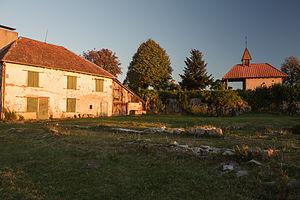
Cet article recense les monuments historiques du département des Vosges, en France.
L’abbaye du Saint-Mont ou abbaye du mont Habend est une abbaye française catholique située à cheval sur les territoires des communes de Saint-Étienne-lès-Remiremont et Saint-Amé, communes françaises du département des Vosges et de la région Grand Est. L'abbaye est installée à 672 m d'altitude, sur un éperon avancé au confluent des vallées de la Moselle et de la Moselotte.